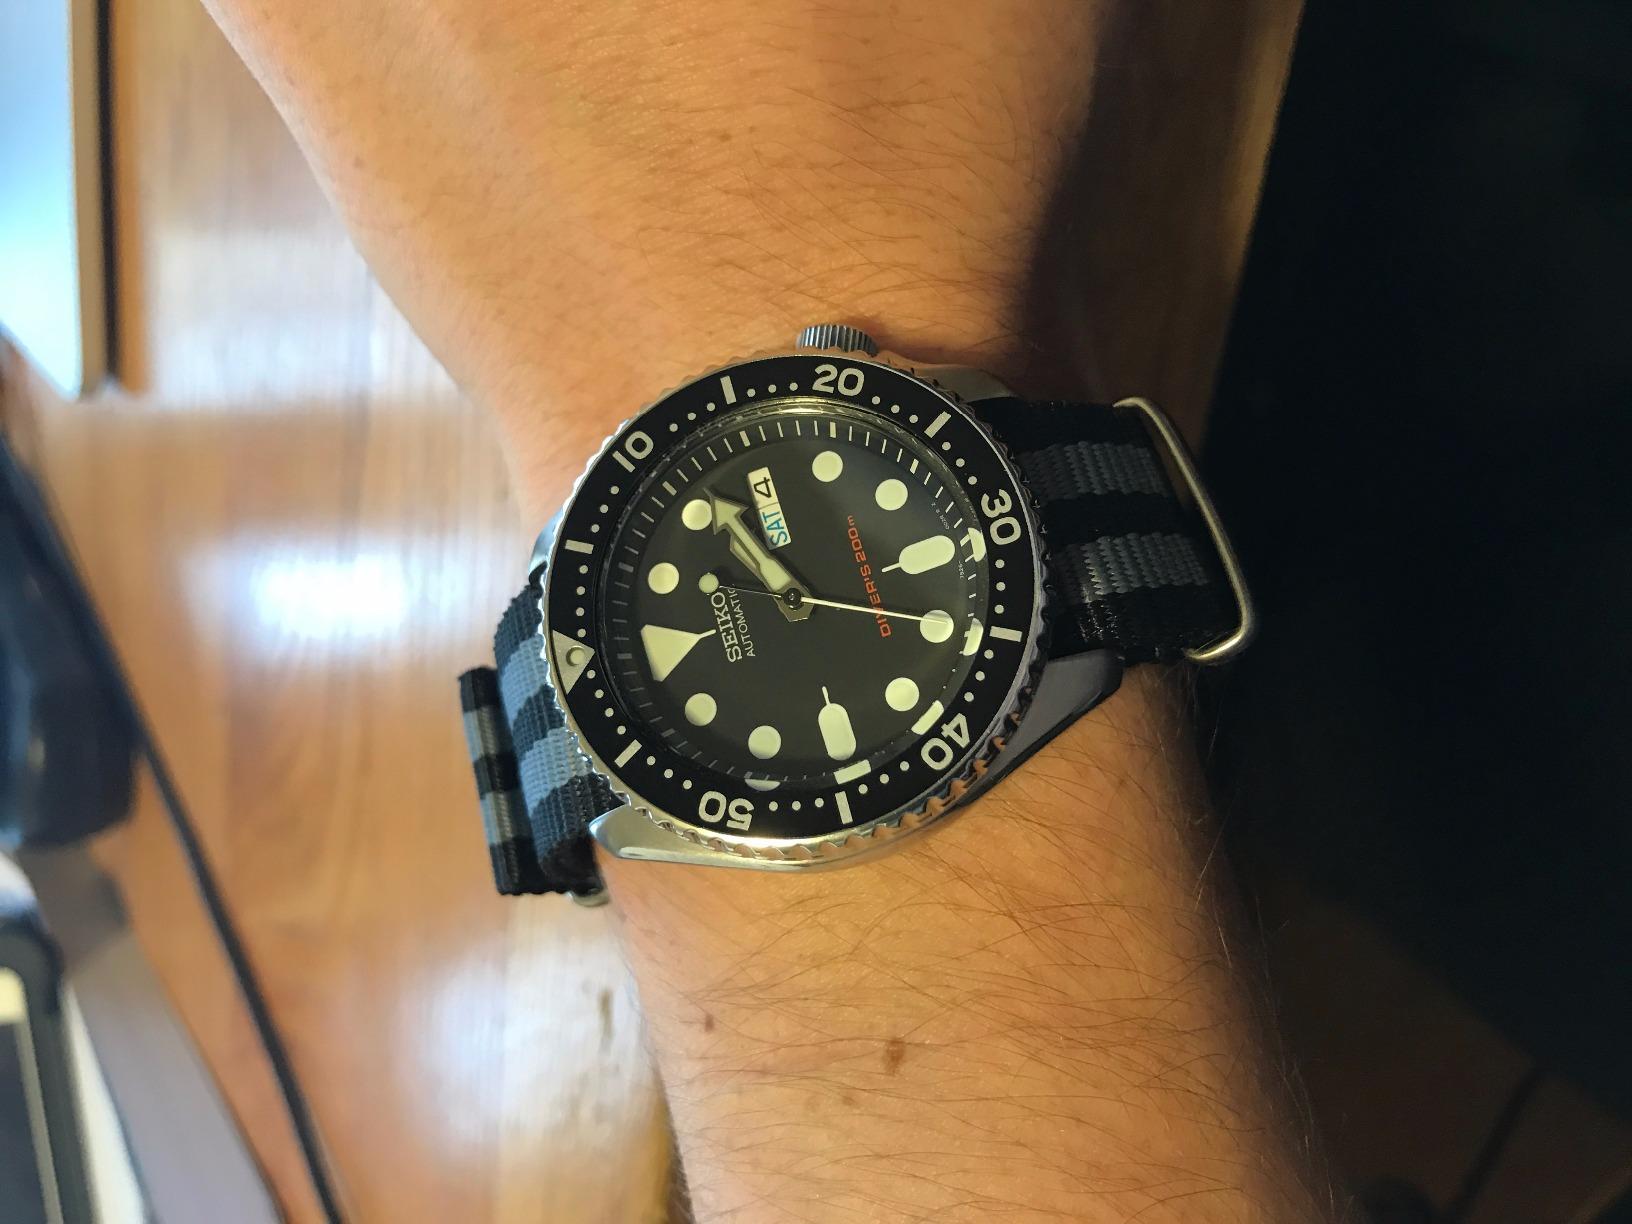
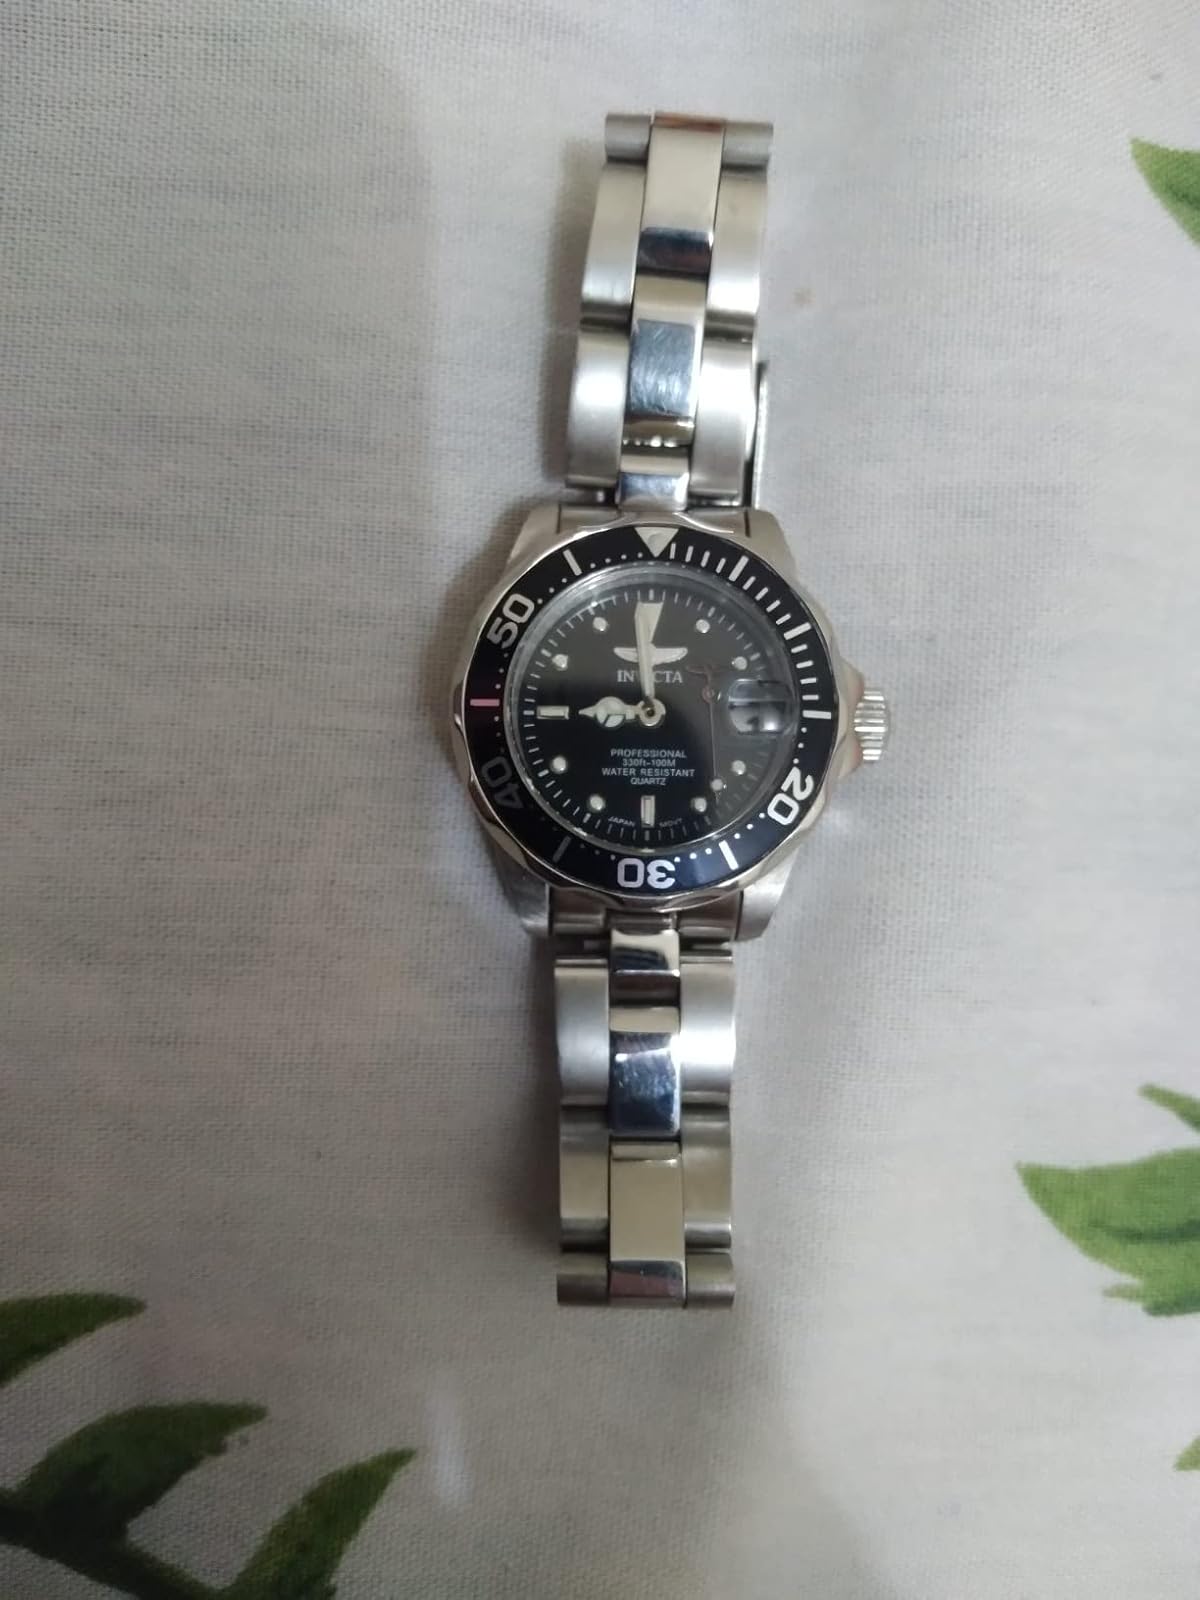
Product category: accessories_watch
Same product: no